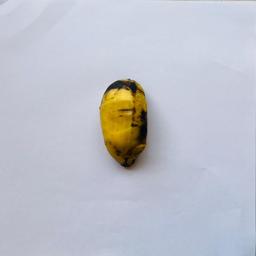
Banana variety: Sabri Kola